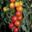
Label: sweet_pepper